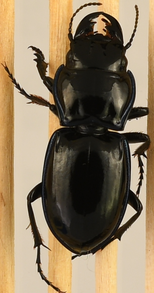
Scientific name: Pasimachus elongatus
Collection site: Central Plains Experimental Range NEON (CPER), plot CPER_009